Food safety in New Zealand

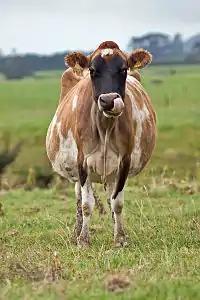
The dairy industry in New Zealand is a major sector of the economy. A "clean green" image cultivated by various sources gives foreign markets the perception of a high degree of food safety for New Zealand produce.

Food safety in New Zealand is a concern by the general public and the government takes measures to regulate it. The estimated cost to the country in 2009 of the six foodborne illnesses campylobacteriosis, salmonellosis, norovirus, yersiniosis, STEC and listeriosis was NZ$161 million.